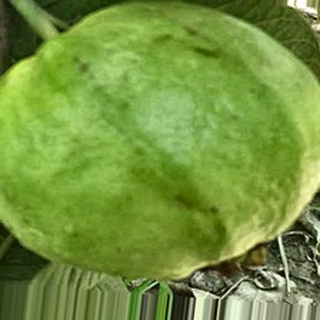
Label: healthy_guava